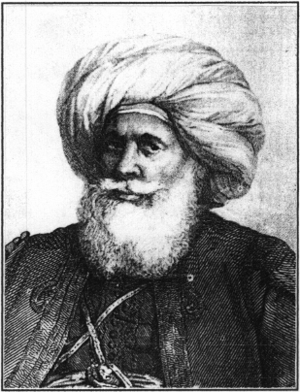
L'histoire de l'Égypte sous les Alaouites est une période de réformes et de modernisations accélérées qui ont permis à l'Égypte de devenir un des pays les plus développés en dehors de l'Europe. Cependant, ces efforts ont entrainé des dépenses gouvernementales excessives qui ont conduit l'État à la faillite et à la dépendance progressive du Royaume-Uni. Avec l'affaiblissement de ce dernier après les deux guerres mondiales, les mouvements patriotiques et démocratiques égyptiens montèrent en puissance et finirent par obtenir l'indépendance, puis l'abdication du roi et la proclamation de la République arabe d'Égypte.
L’élection au trône de Grèce de 1822-1832 commence peu de temps après le déclenchement de la Guerre d'indépendance grecque contre l’Empire ottoman et se termine deux ans après la reconnaissance internationale de l’indépendance du pays. Elle est en grande partie liée à l'intervention des grandes puissances européennes dans le conflit opposant les patriotes grecs à leur ancien maître ottoman.
La Crète est la principale île grecque et également l'une des plus méridionales de Grèce. Elle représente une des frontières symboliques entre l'Occident et l'Orient.